Brenda Mäder

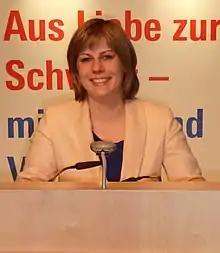
This person

Brenda Mader (born 24 April 1986) is a Swiss Politician (FDP), formerly President of the Young Liberals (Switzerland)